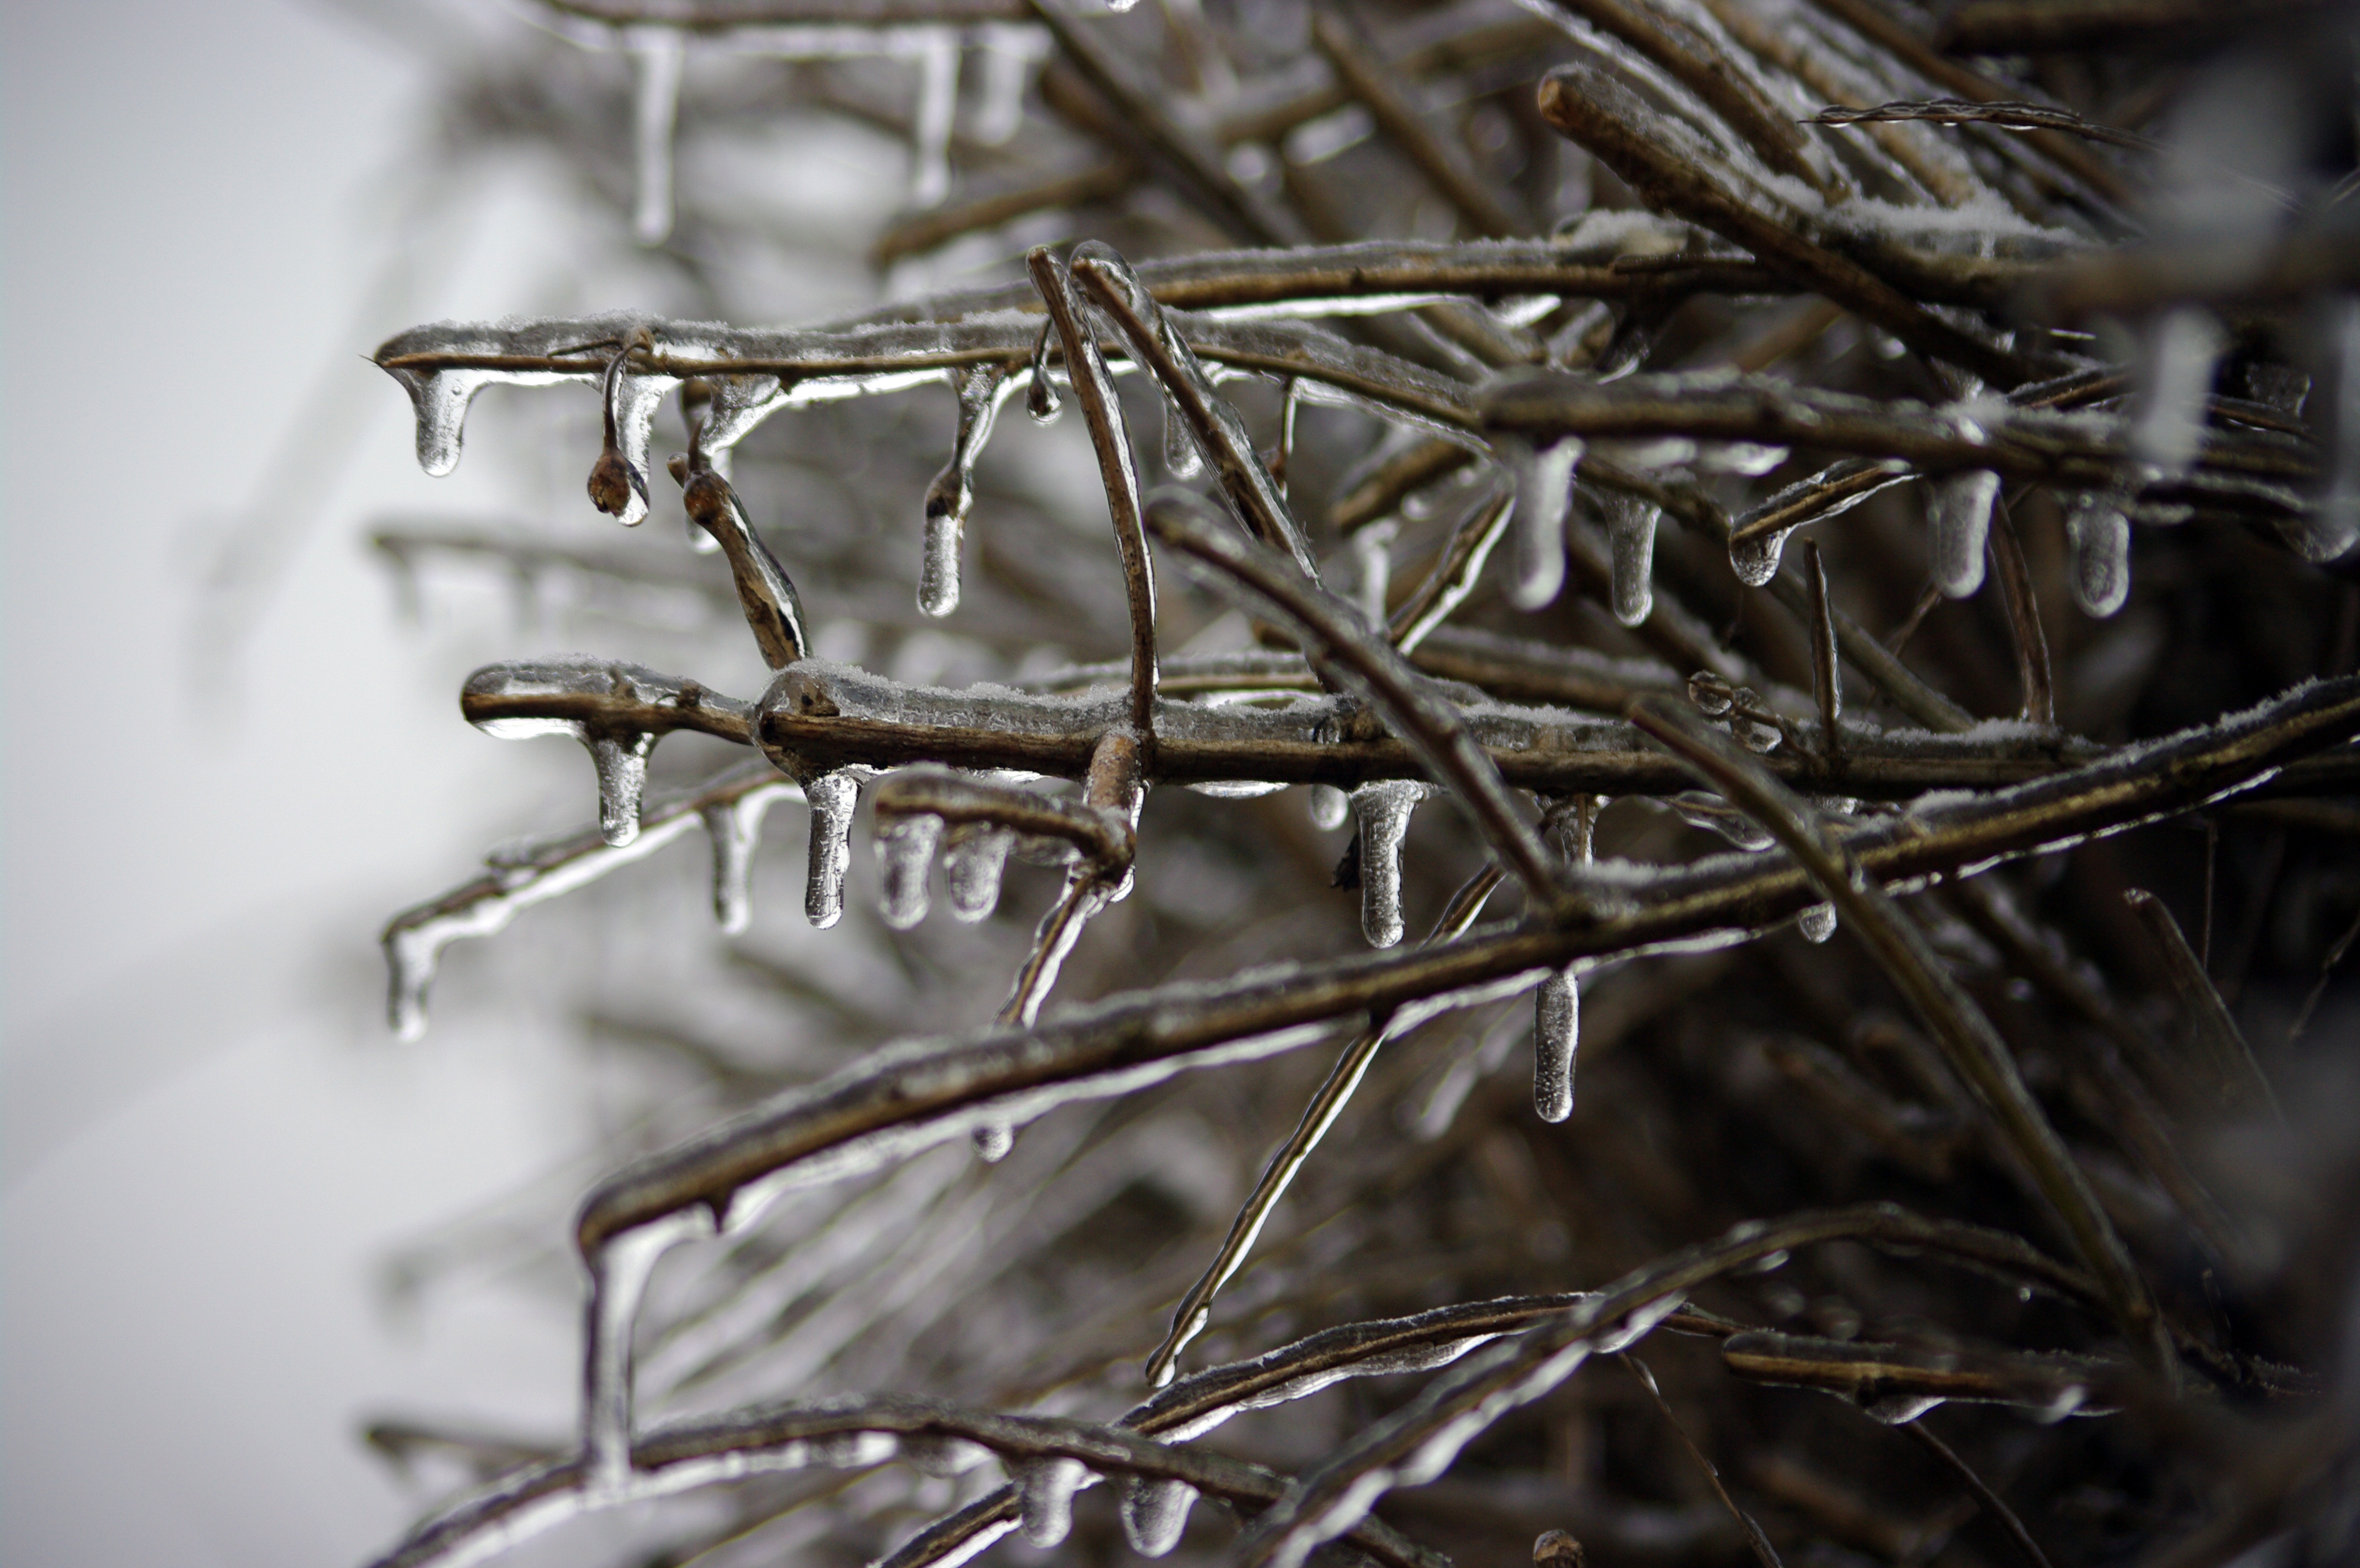
landscape, tree, branch, snow, winter, fence, leaf, frost, ice, weather, season, twig, close up, icing, freezing, macro photography, wire fencing, frozen branch